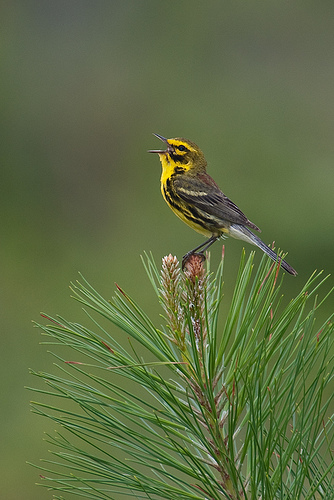
this smaller bird has a yellow belly and breast with black cheek patches and superciliary.
a small bird with a bill that is flat and has black wingsa small bird with a yellow face, chest and belly with black spots and black wings and black back.
this is a yellow bird with a grey wing and black stripes.
the bird has a yellow throat, breast and belly with black covering his coverts and retrices.
this bird has wings that are brown and has a yellow body
this small bird has yellow wing bars, brown secondaries, and yellow on its breast.
this colorful bird yellow head and chest gray back wing bars and tail
this bird is yellow with black and has a long, pointy beak.
a small bird with a yellow breast black wings and a sharp bill
Species: Prairie Warbler